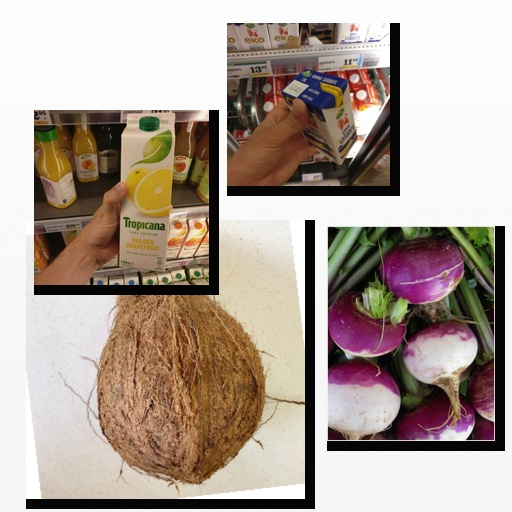
Food items: golden_grapefruit_juice, coconut, turnip, sour_cream